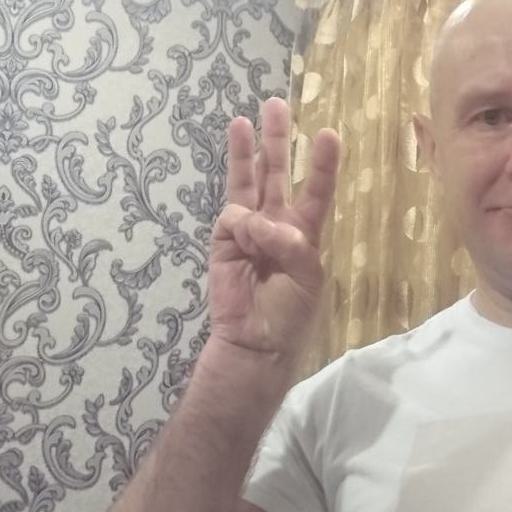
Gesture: three